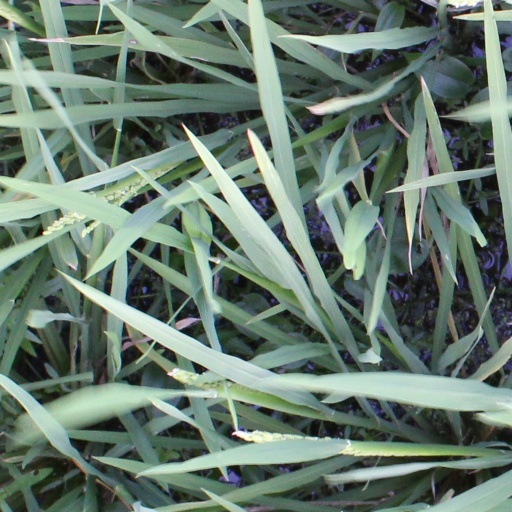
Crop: rice